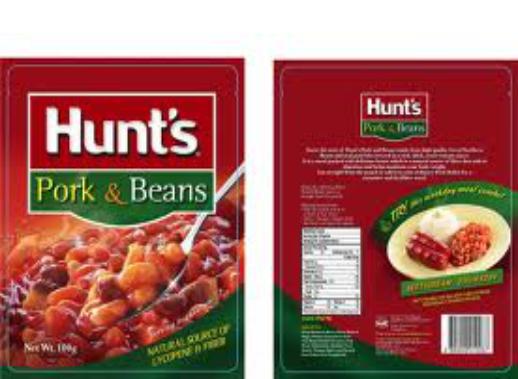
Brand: Hunt's
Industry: Electronic